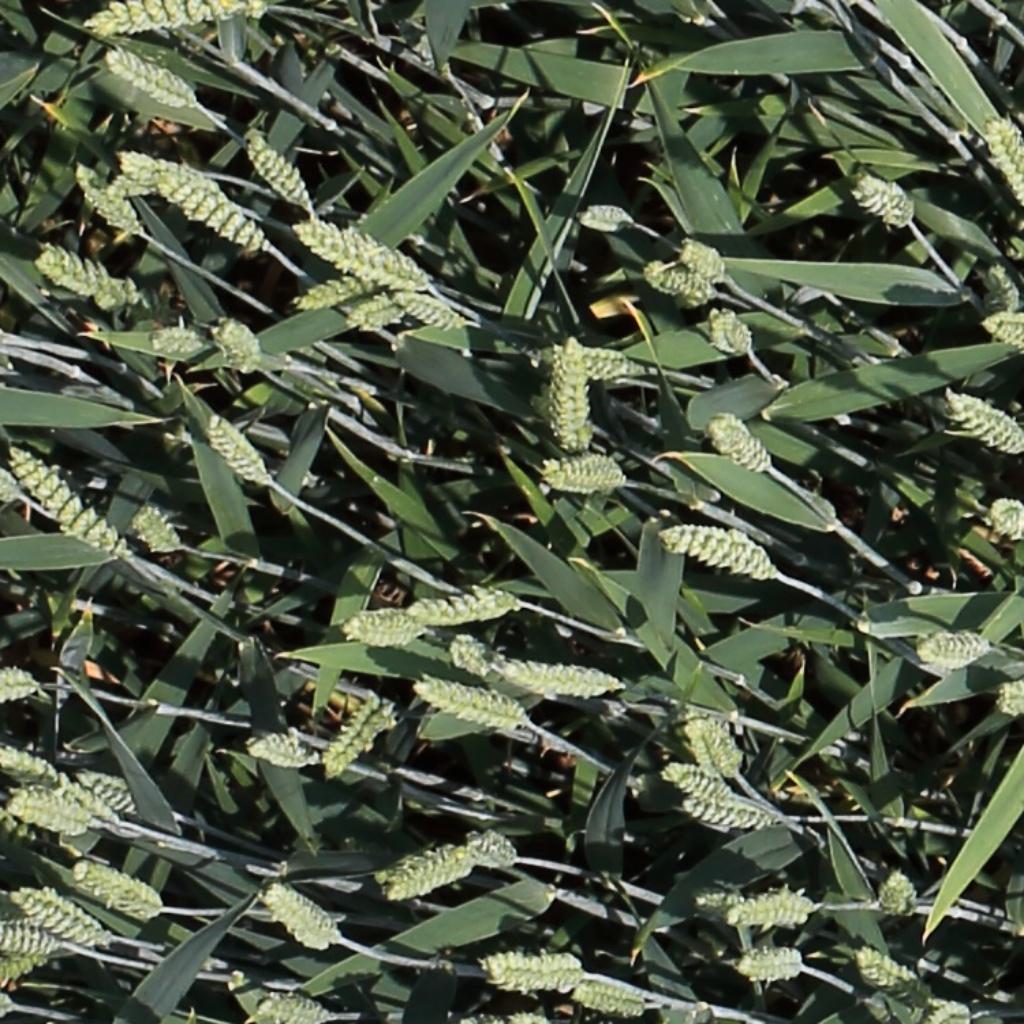
Country: Switzerland
Location: Usask
Wheat development stage: Filling